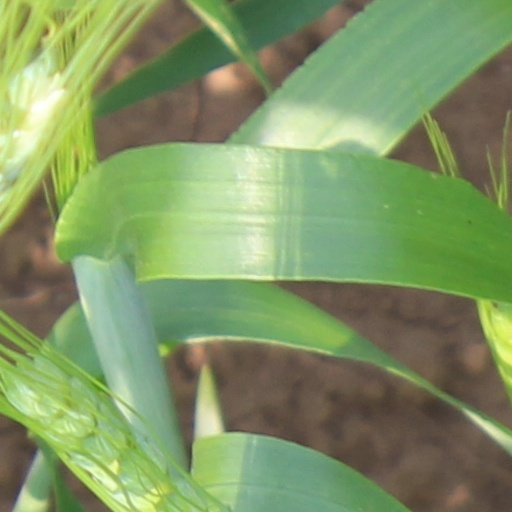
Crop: wheat